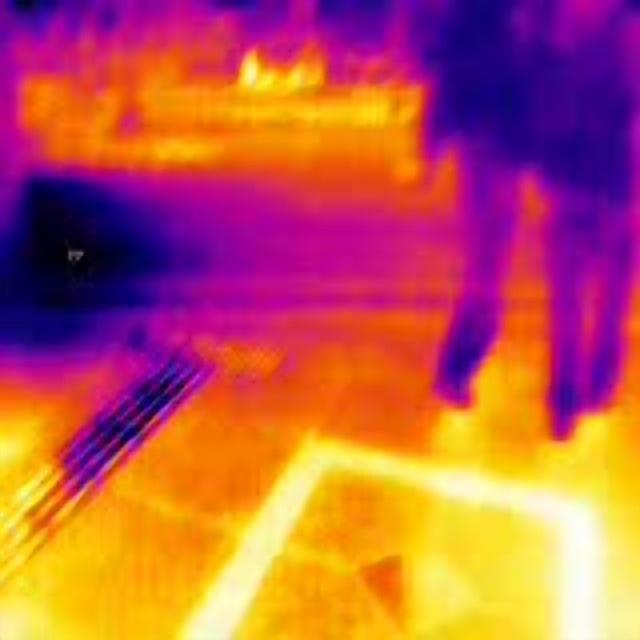
Detected objects:
label: person
label: person